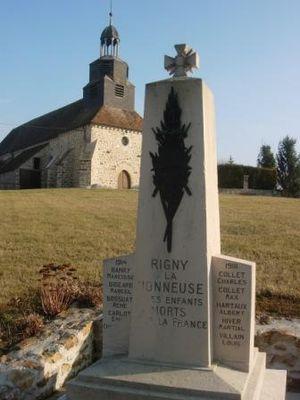
La croix de guerre 1914-1918, plus ou moins épurée, est un des symboles les plus fréquents décorant le sommet des monuments aux morts de France.
Rigny-la-Nonneuse est une commune française, située dans le département de l'Aube en région Grand Est.